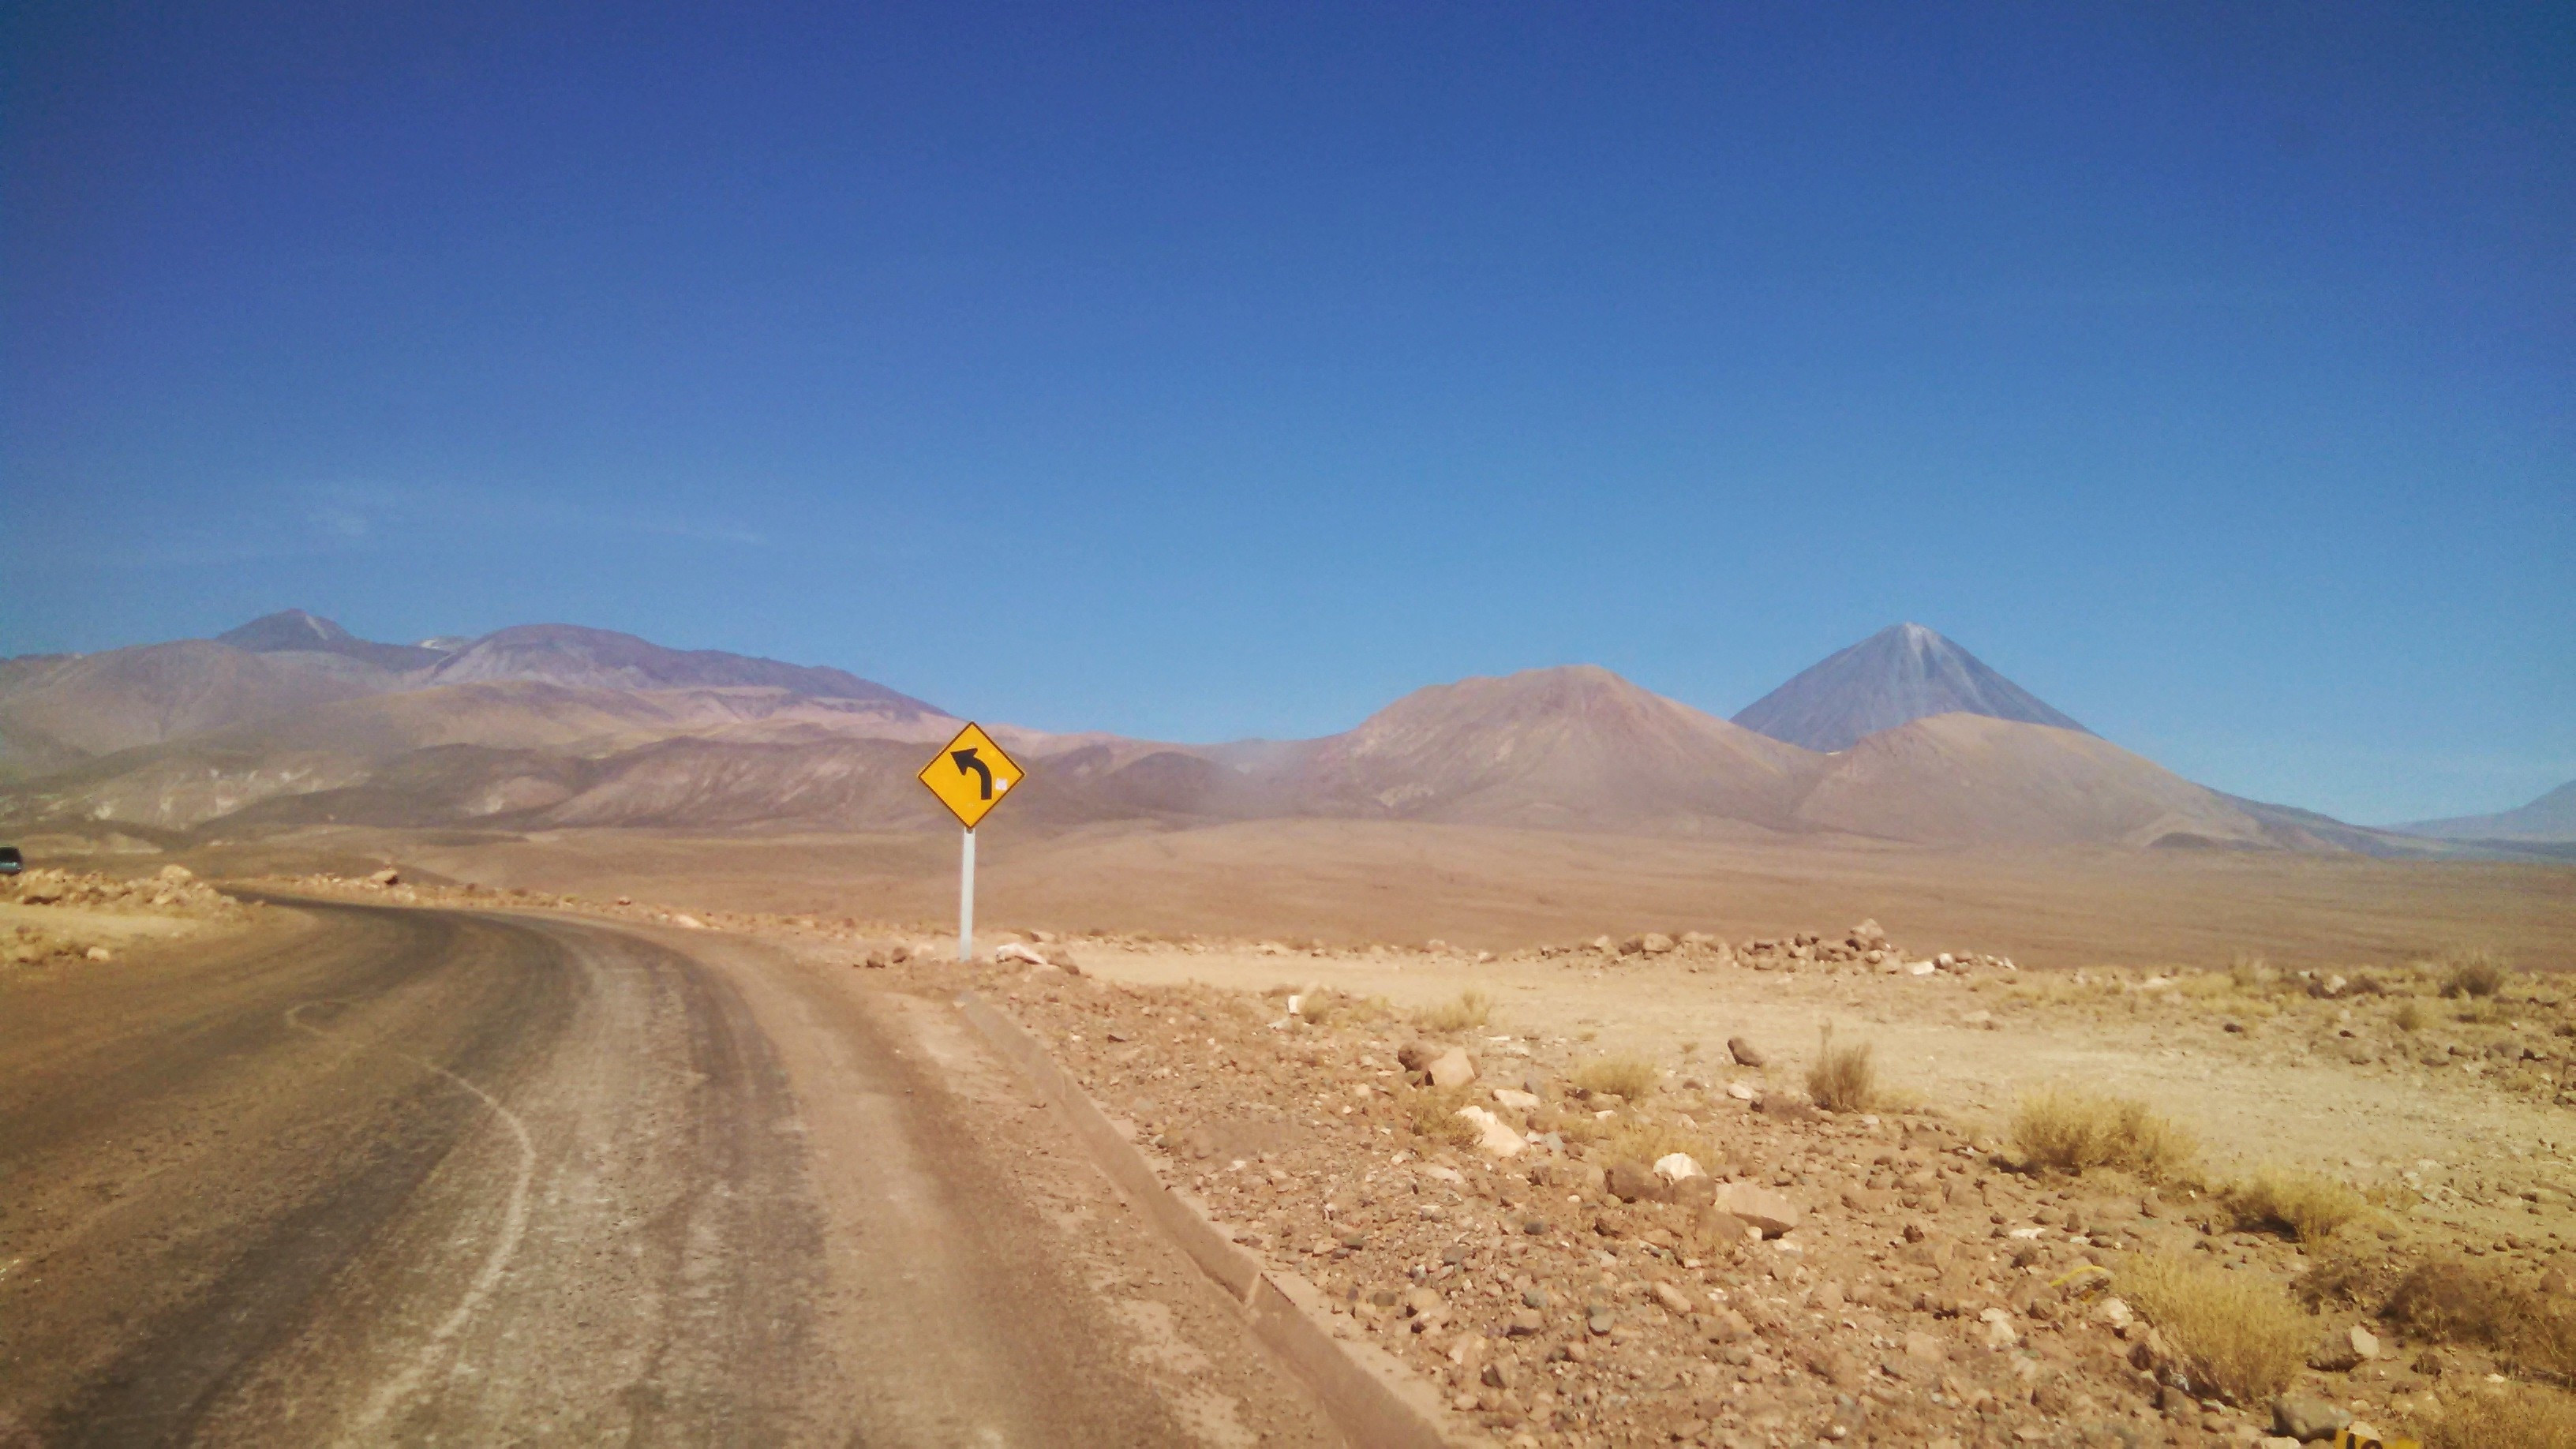
landscape, horizon, mountain, prairie, hill, desert, valley, mountain range, plain, grassland, plateau, wadi, steppe, landform, natural environment, geographical feature, aeolian landform, mountainous landforms